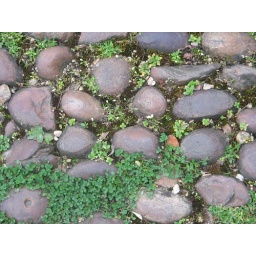
Oxford cobblestone road. Hard gray stones against green clovers. yummy.